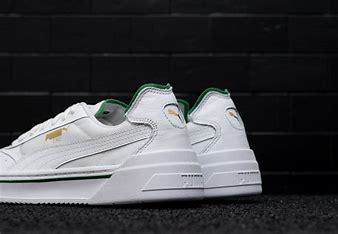
Brand: Puma
Model: Cali